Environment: real
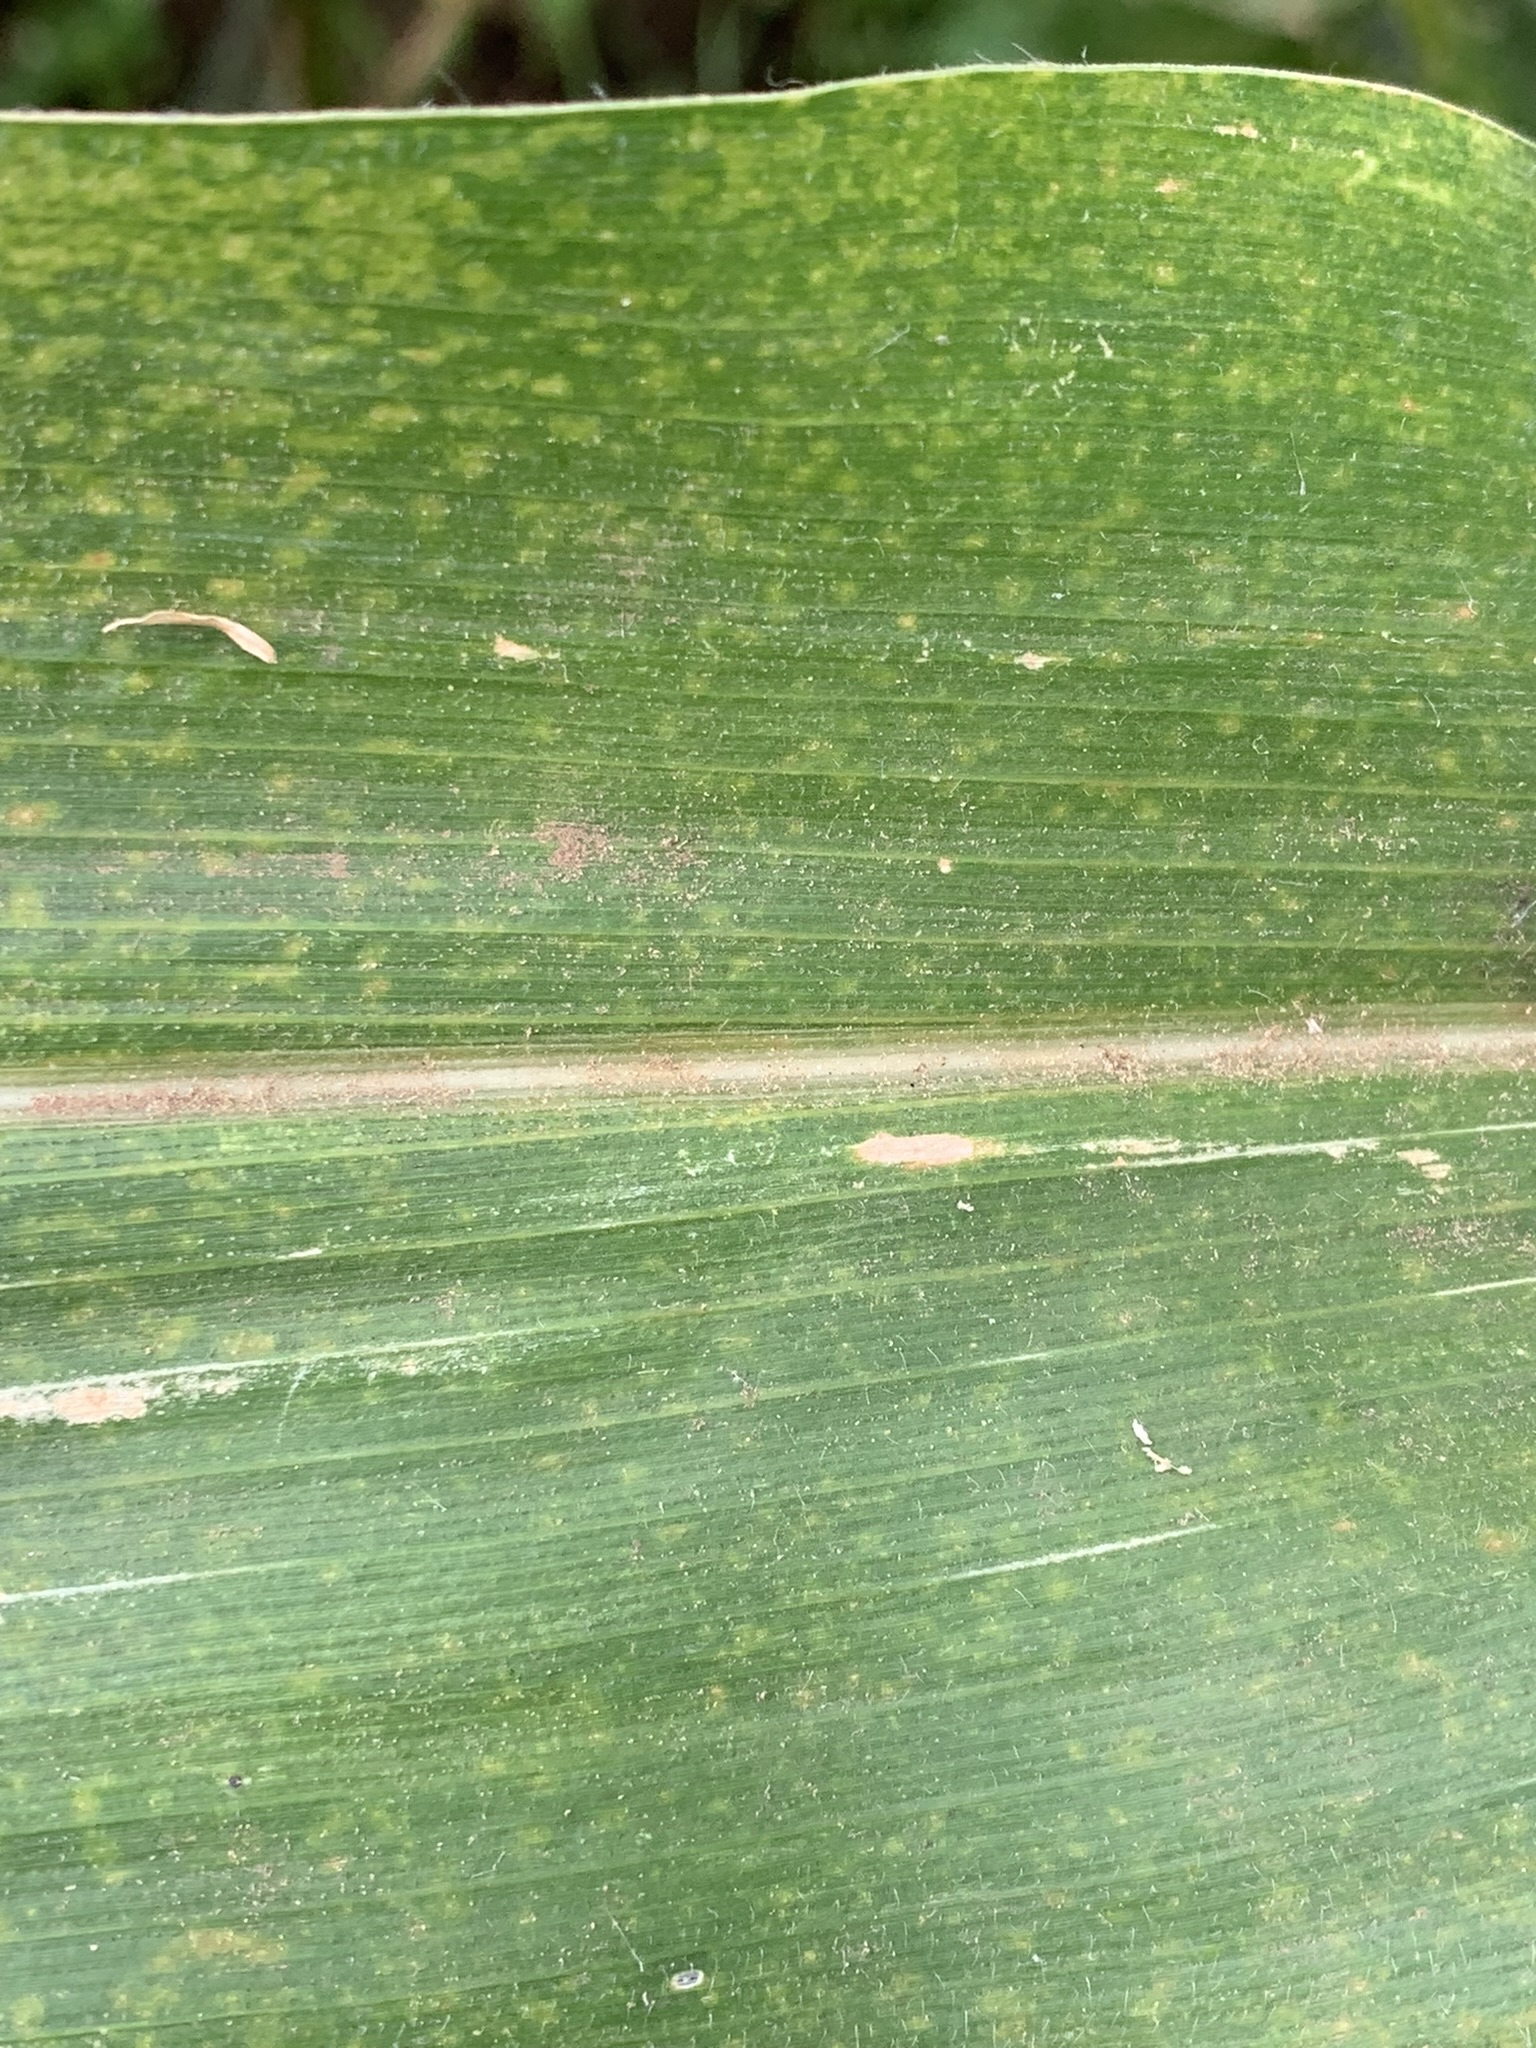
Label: lethal_necrosis